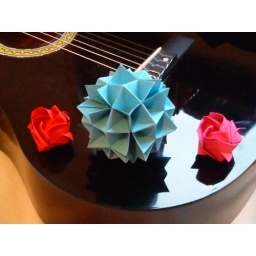
spike ball and 2 roses in top of my guitar